Battleground (2017)

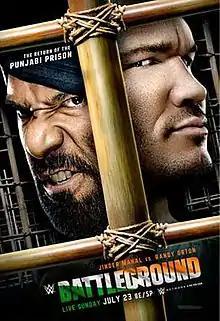
Promotional poster featuring Jinder Mahal and Randy Orton

The 2017 Battleground was a professional wrestling event produced by WWE. It was the fifth annual Battleground and took place on July 23, 2017, at the Wells Fargo Center in Philadelphia, Pennsylvania. The event aired via pay-per-view (PPV) and livestreaming and exclusively featured wrestlers from the promotion's SmackDown brand division. This was the final Battleground held until 2023, as Battleground was expected to return as a Raw event in 2018, but following WrestleMania 34 in April that year, brand-exclusive PPVs were discontinued, resulting in WWE reducing the amount of yearly PPVs produced. In 2023, the Battleground event was revived for WWE's developmental territory, NXT.